Władysław IV Vasa

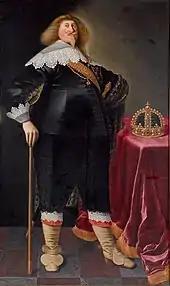
Władysław IV in later life

Ferdinand II, Holy Roman Emperor's proposal of marriage between Władysław and Archduchess Cecilia Renata of Austria (sister of future Ferdinand III, Holy Roman Emperor) arrived in Warsaw somewhere during spring 1636. In June of that year, Władysław sent Jerzy Ossoliński to the Imperial Court, to work on improving the Imperial-Commonwealth relations. The king's trusted confessor, father Walerian Magni (of Franciscan religious order), and voivode Kasper Doenhoff arrived in Regensburg on 26 October 1636 with consent and performed negotiations. The Archduchess' dowry was agreed for 100,000 zlotys, the Emperor also promised to pay the dowries of both of Siegmund III's wives: Anna and Konstance. Additionally the son of Władysław and Cecilia Renata was to obtain the duchy of Opole and Racibórz in Silesia (Duchy of Opole and Racibórz). However, before everything was confirmed and signed Ferdinand II died and Ferdinand III backed from giving the Silesian duchy to the son of Władysław. Instead a dowry was awarded to be secured by the Bohemian estates of Třeboň. On 16 March 1637 a "family alliance" was signed between the Habsburgs and the Polish-Lithuanian branch of the House of Vasa. Władysław promised not to sign any pacts against the Habsburgs, and to transfer his rights to the Swedish throne in case of his line's extinction; in return, Habsburg promised to support his efforts to regain the Swedish crown, and to transfer to him some territory in case of gains in a war against the Ottomans. The marriage took place in 1637, on 12 September.